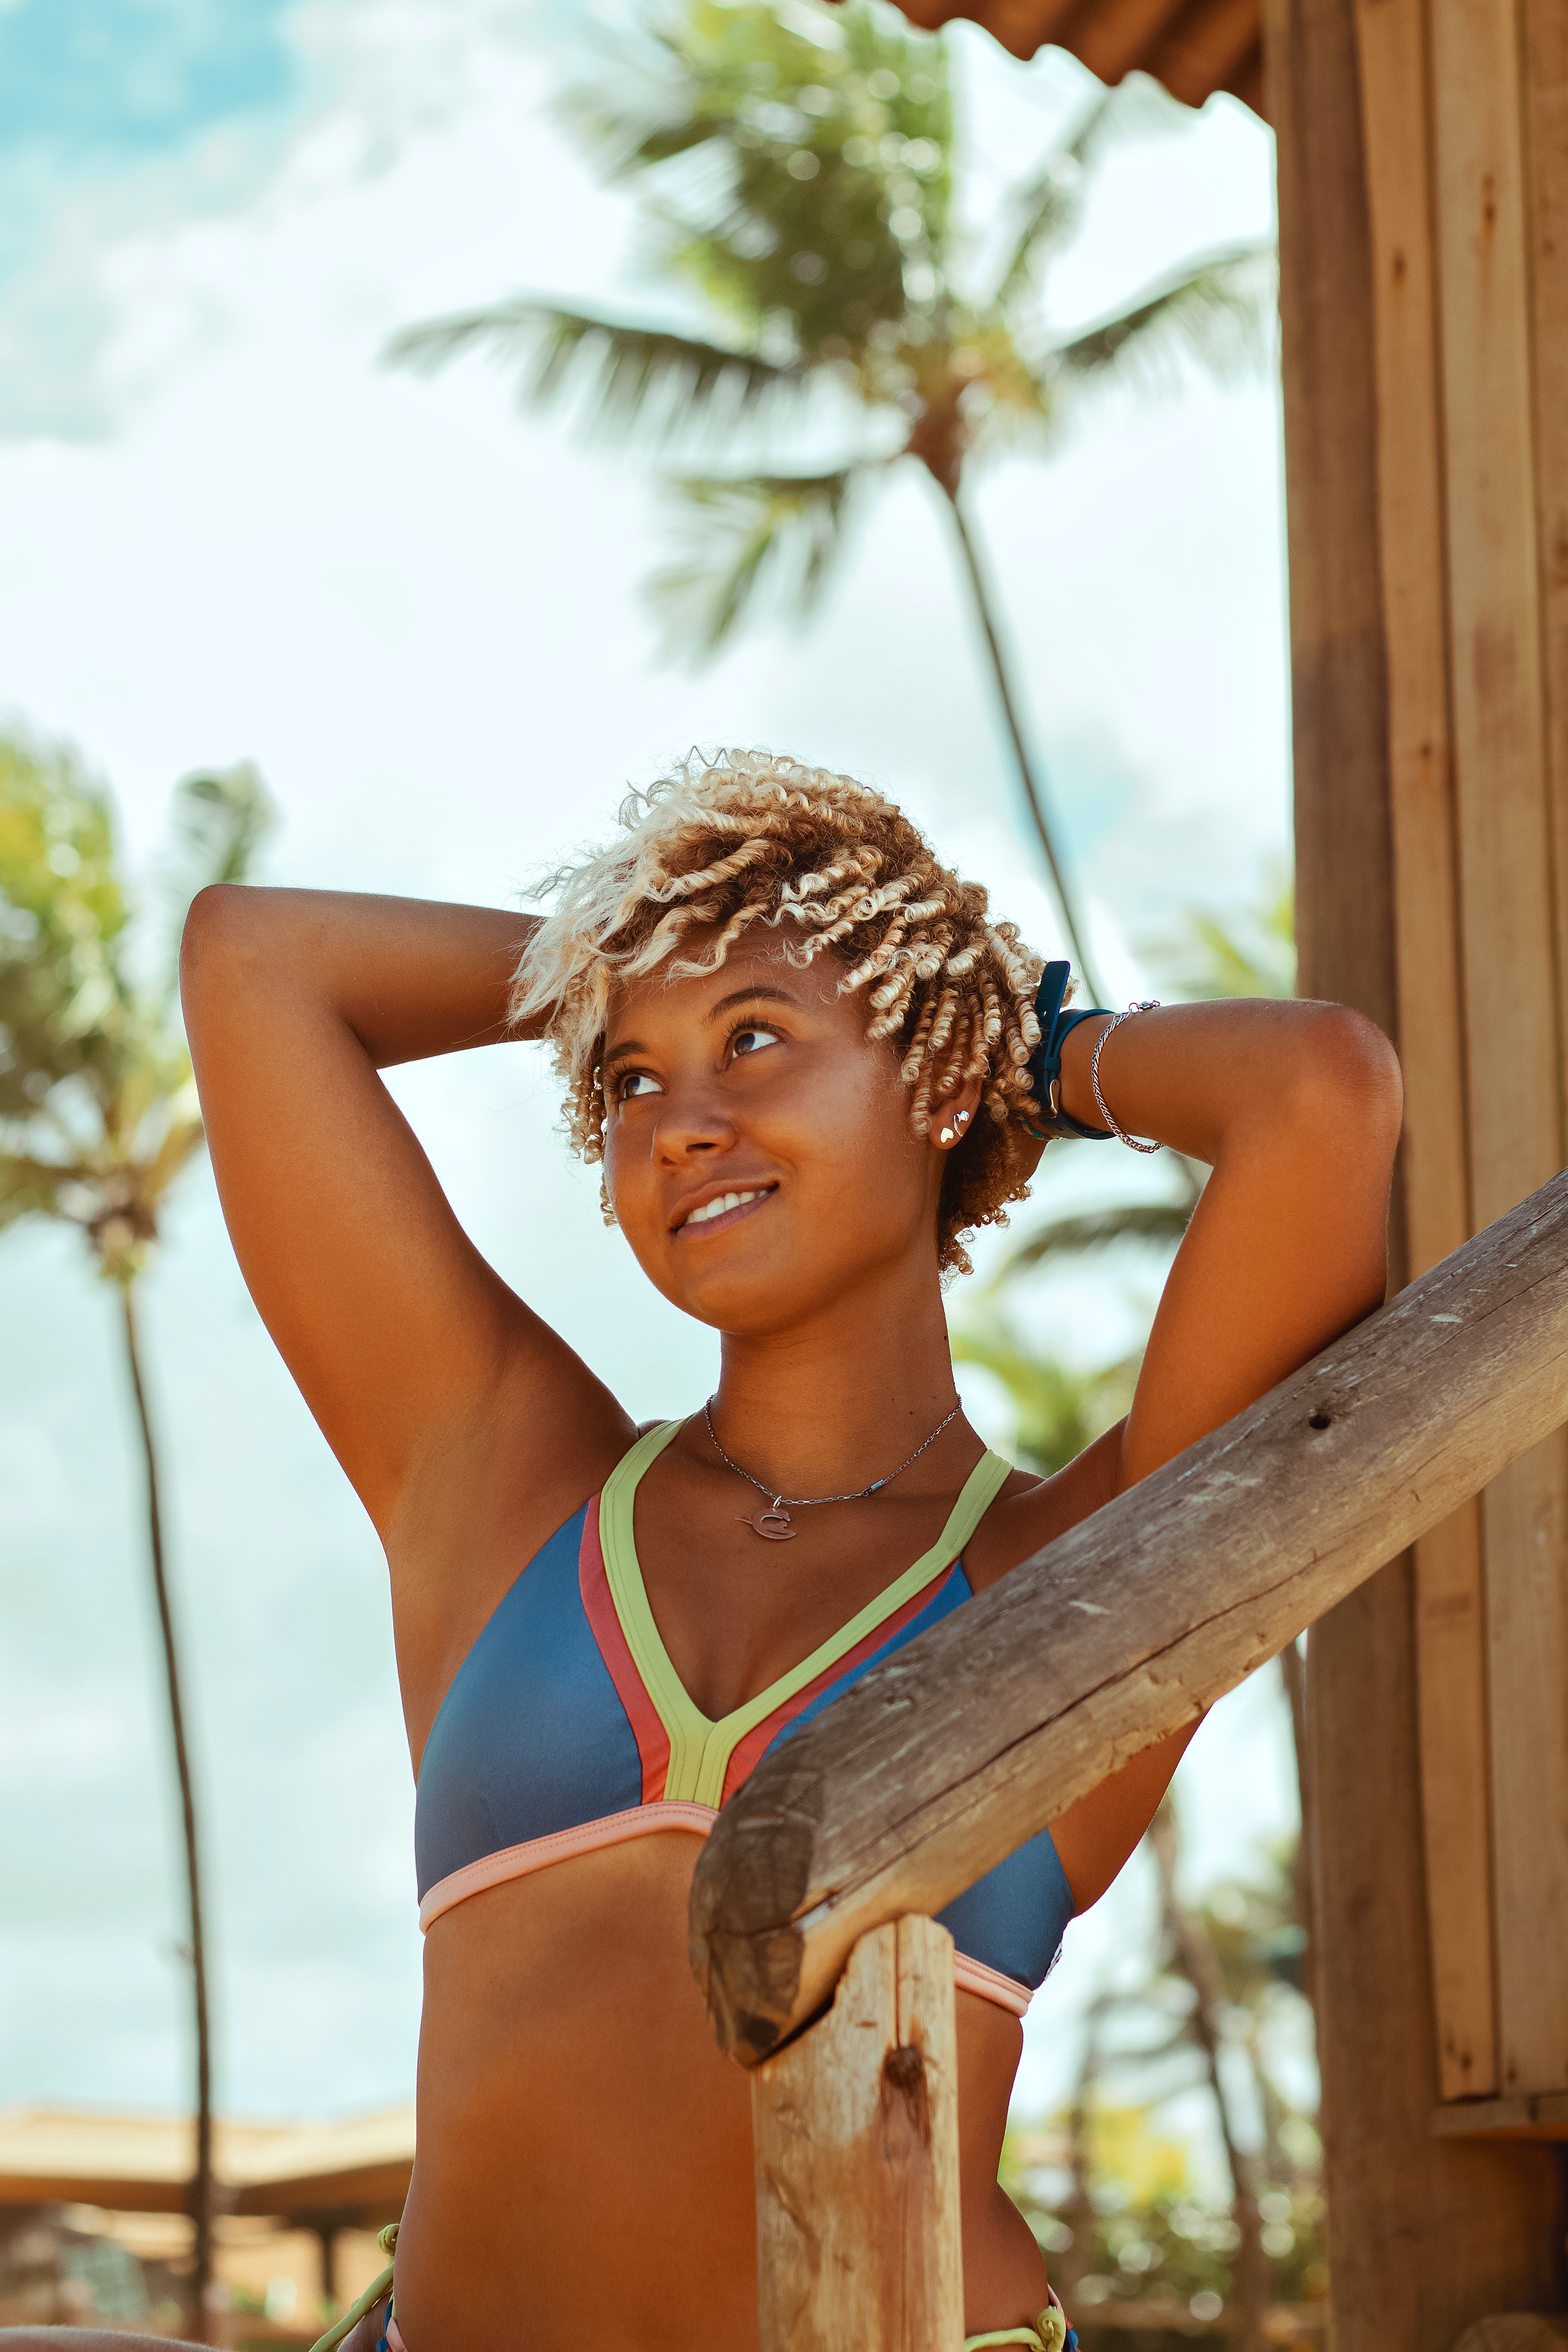
woman, smile, sky, People in nature, flash photography, happy, sunlight, tree, wood, leisure, brassiere, fun, navel, underpants, vacation, child, tropics, tribe, abdomen, Barechested, tradition, sitting, photo shoot, t shirt, undergarment